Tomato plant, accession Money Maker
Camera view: bottom (45 deg); turntable rotation: 30 degrees
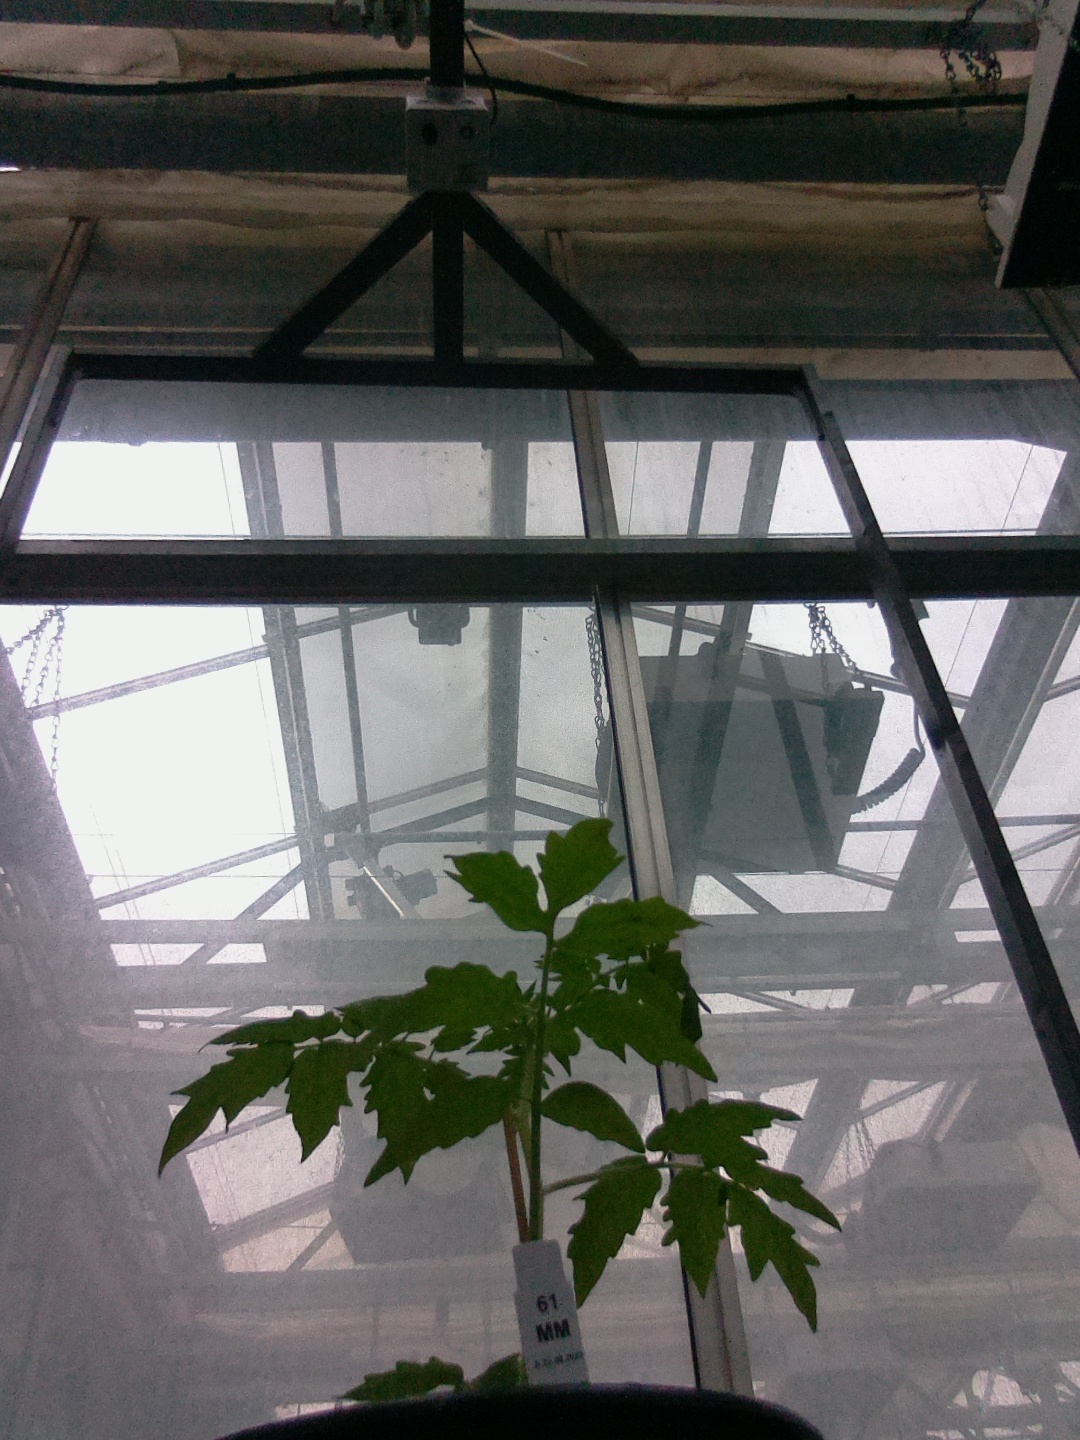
BBCH growth stage 13: 6 of true leaves visible